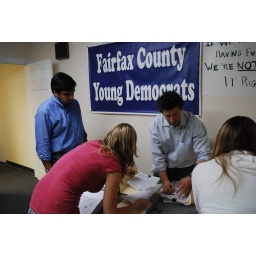
Virginia Young Democrats from across the state came to the Northern Virginia field office in Fairfax on October 4, 2008.Virginia Young Democrats from across the state came to the Northern Virginia field office in Fairfax on October 4, 2008.Virginia Young Democrats from across the state came to the Northern Virginia field office in Fairfax on October 4, 2008.